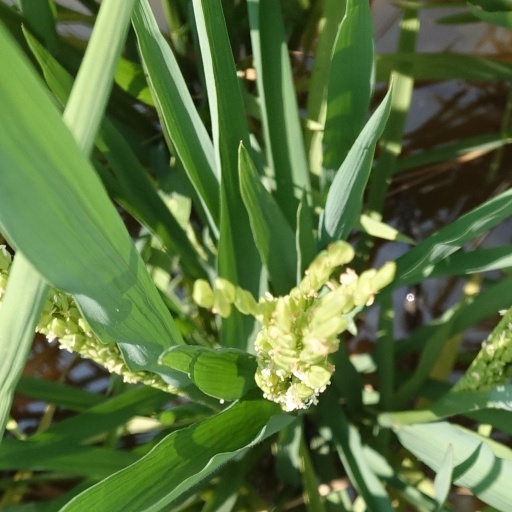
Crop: rice